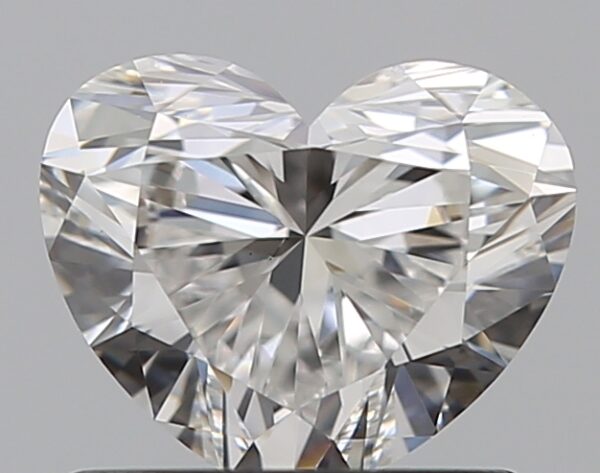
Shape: heart
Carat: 0.73
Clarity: VS2
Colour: F
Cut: EX
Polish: EX
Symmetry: VG
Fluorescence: F
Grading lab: GIA
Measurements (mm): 5.33 x 6.35 x 3.59